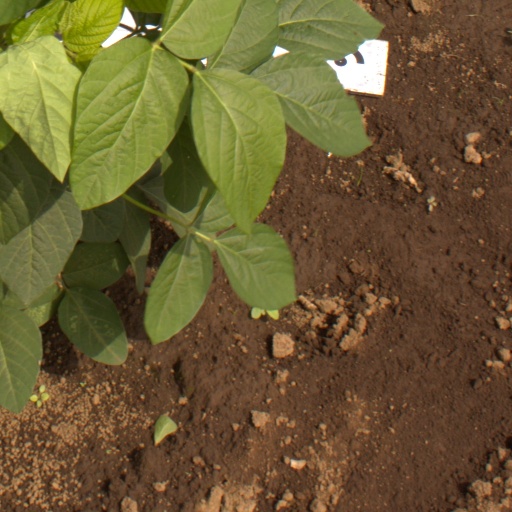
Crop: soybean